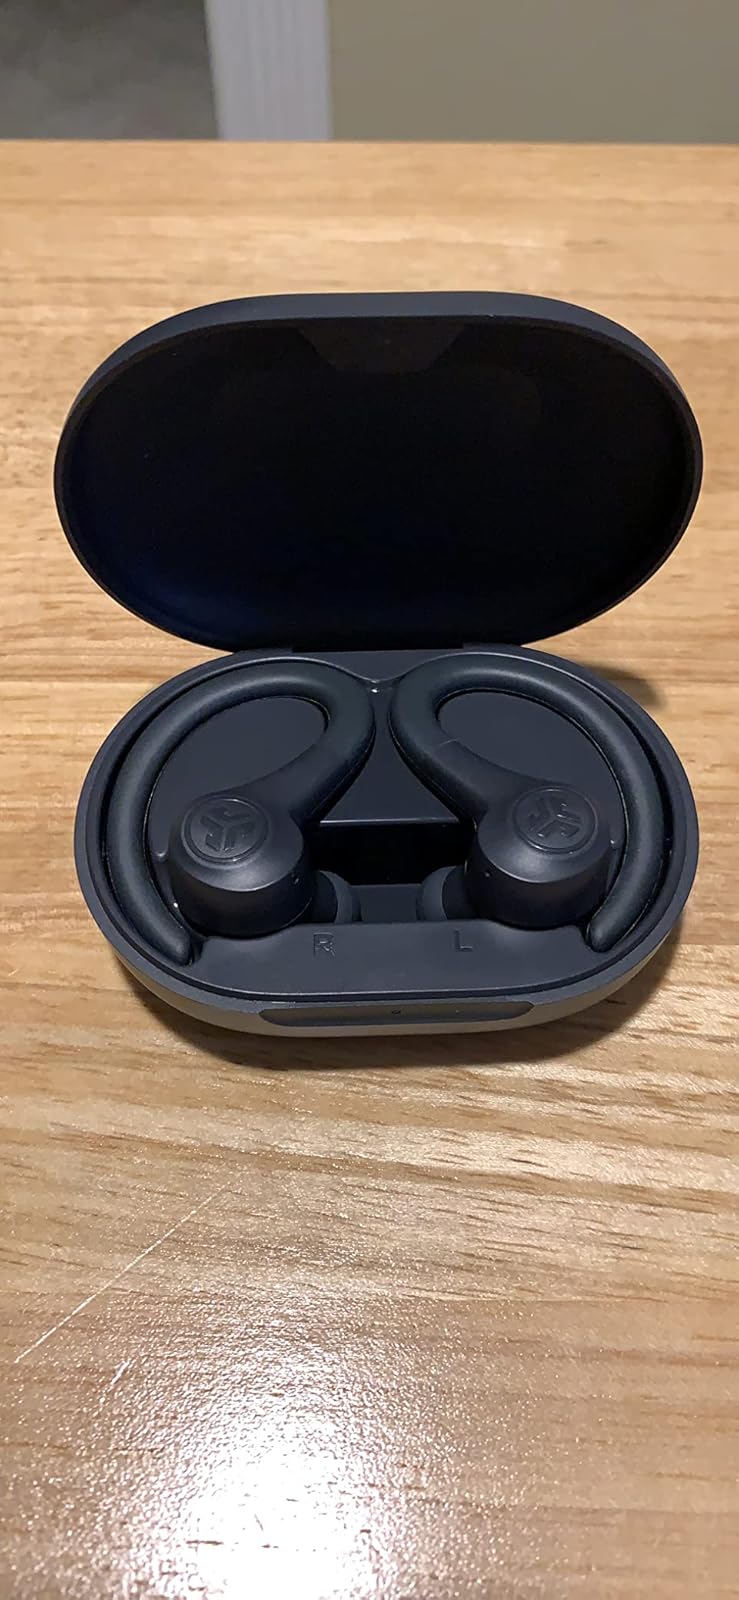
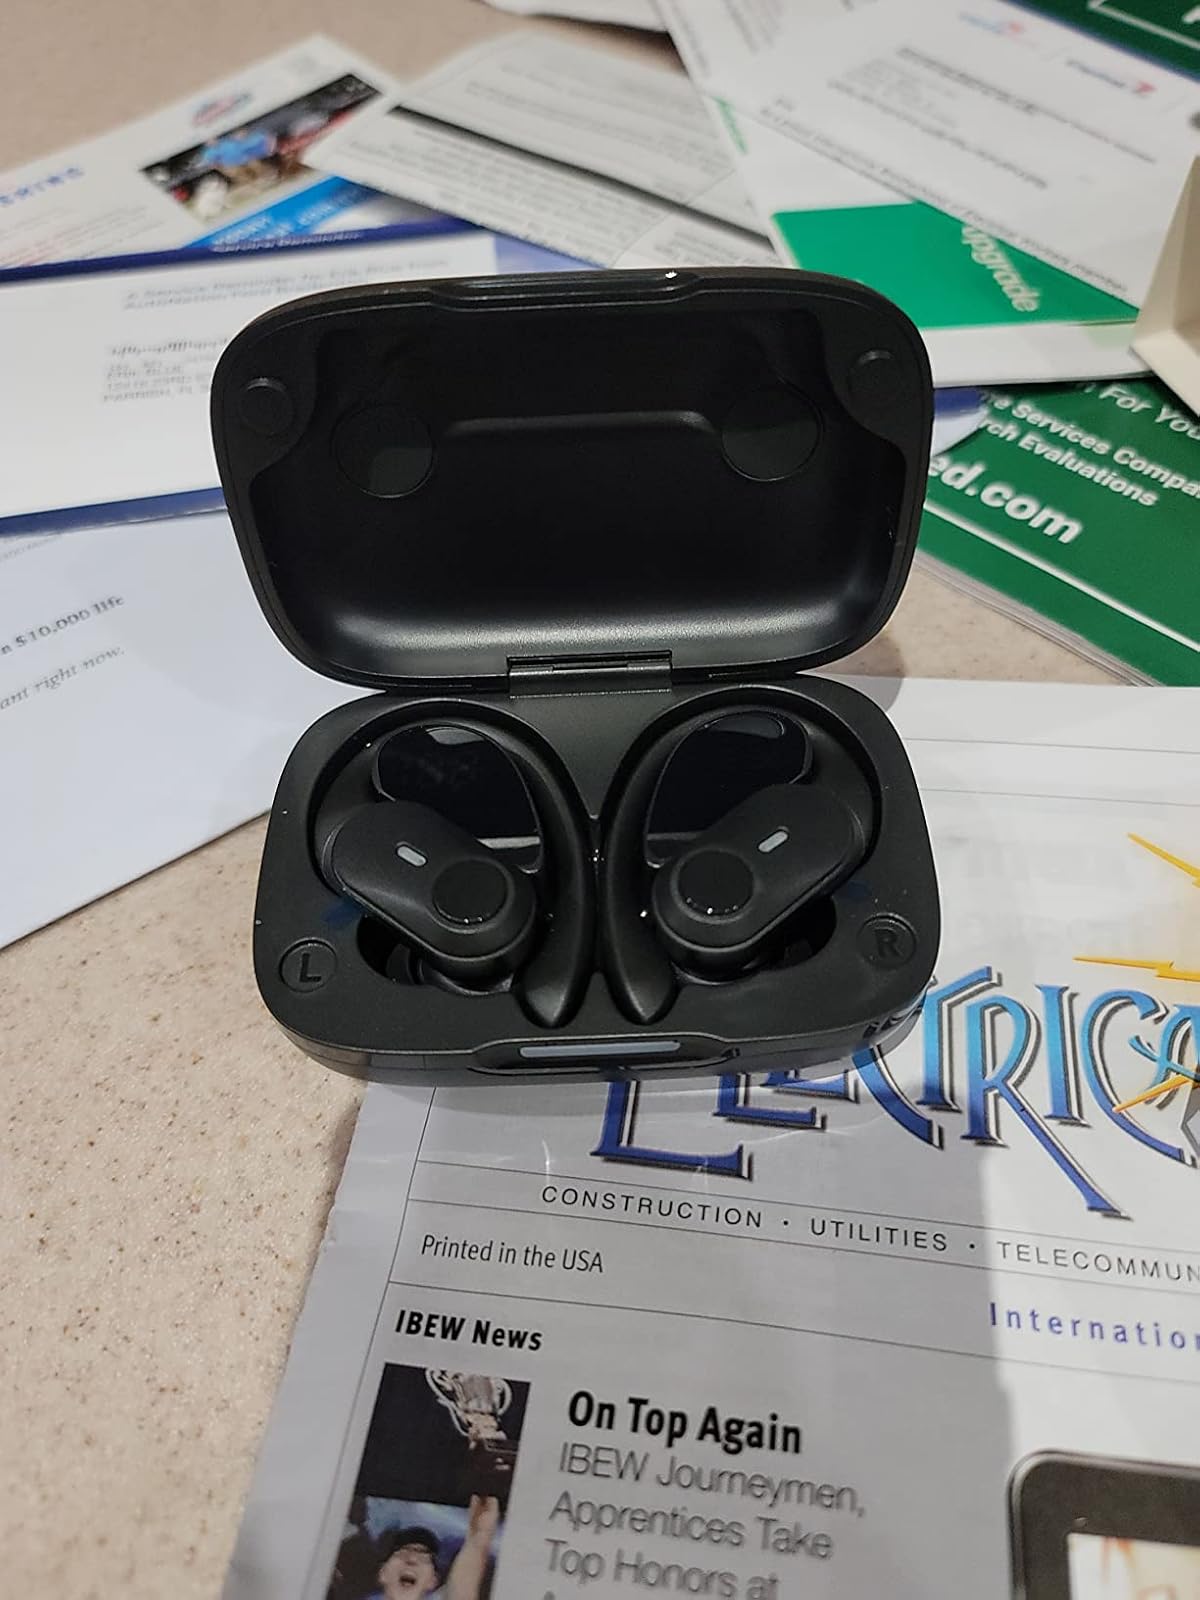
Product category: earbuds
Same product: no